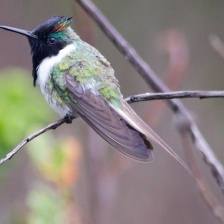
Species: HORNED SUNGEM
Scientific name: HELIACTIN BILOPHUS
ImageNet parent category: hummingbird